George Boyne

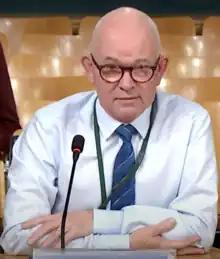
Professor Boyne in 2022

George Boyne (born October 1955) is a British academic and public sector scholar who has been Principal and Vice-Chancellor of the University of Aberdeen since August 2018. He was previously Pro-Vice Chancellor of Cardiff University and Dean of Cardiff Business School.